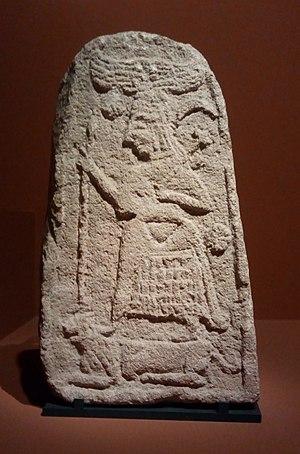
Stèle en calcaire, représentant une déesse, sans doute Shaushka / Ishtar, provenant probablement de Syrie du Nord de l'époque araméenne/néo-hittite, 10e ou 9e s. av. J.-C. Bibliographie
Ishtar est une déesse mésopotamienne d'origine sémitique, vénérée chez les Akkadiens, Babyloniens et Assyriens. Elle correspond à la déesse de la mythologie sumérienne Inanna avec qui elle est confondue, une même déesse se trouvant manifestement derrière ces deux noms. Elle est considérée comme symbole de la femme, une divinité astrale associée à la planète Vénus, une déesse de l'amour et de la guerre, et souvent une divinité souveraine dont l'appui est nécessaire pour régner sur un royaume.
Shaushka ou Shaushga est une des principales déesses du panthéon hourrite.